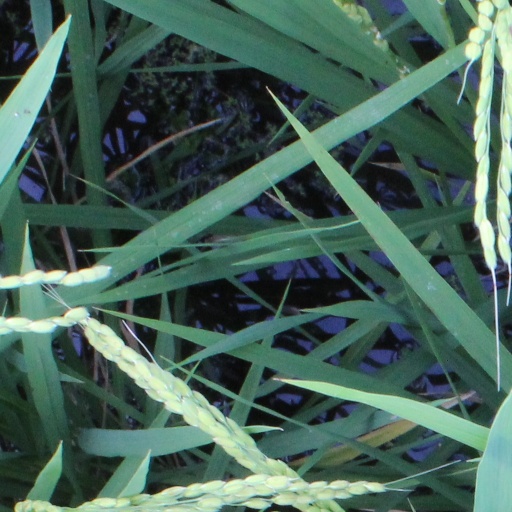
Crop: rice